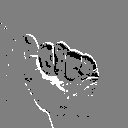
ASL letter: a